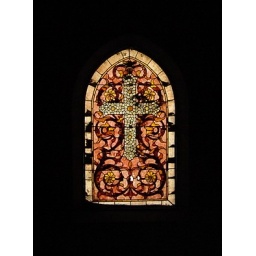
This is a stained glass window as seen through door of a mausoleum in the Wilmington cemetery.